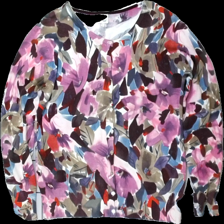
View: front
Type: Cardigan
Category: Ladies
Brand: Not in the list
Brand text on label: olé
Colors: White, Purple, Blue, Multicolor
Material: 100% cotton
Pattern: Floral print
Cut: Regular
Size: L
Season: All
Damage location: top center
Damage 2 location: middle center
Damage 3 location: middle left
Price range: <50
Recommended usage: Export
Description: blommig kofta med knappar, nopprig